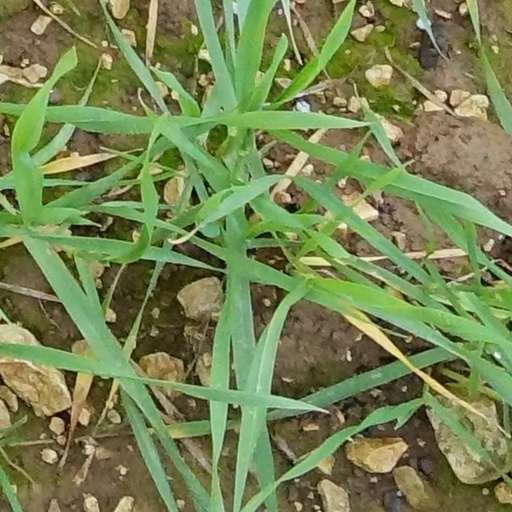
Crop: wheat